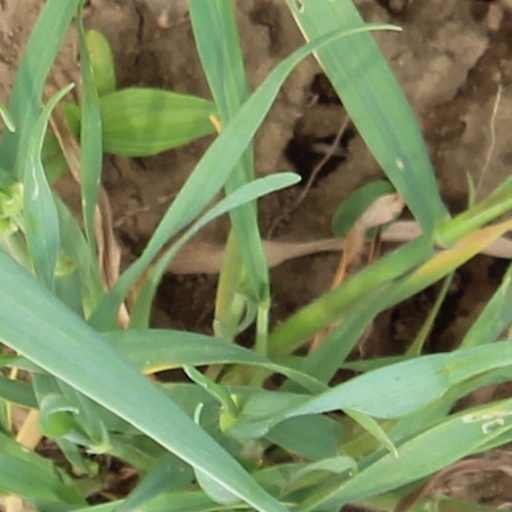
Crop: wheat